Lumières

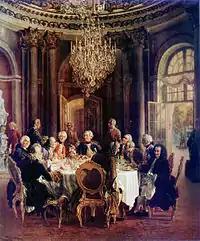
("Round Table") at the Court of Frederick II [the Great] of Prussia (1850) by Adolph von Menzel. Voltaire is depicted on the left.

The University of Virginia, a UNESCO World Heritage Site, was founded by Thomas Jefferson. He drew up plans for parts of the campus based on the values of the Lumières.